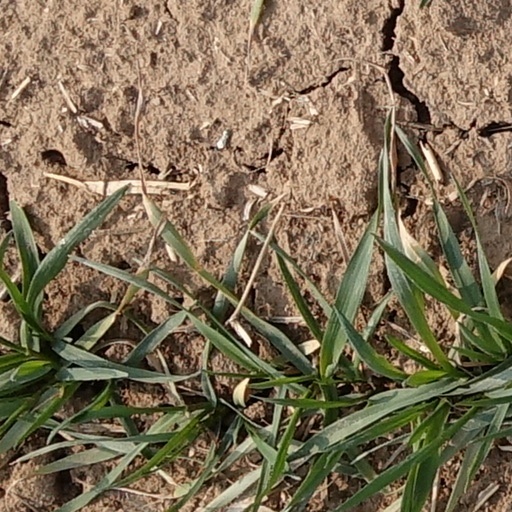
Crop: wheat